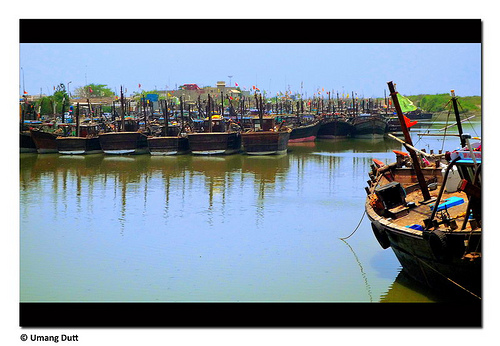
A boat full of supplies traveling along a body of water.